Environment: real
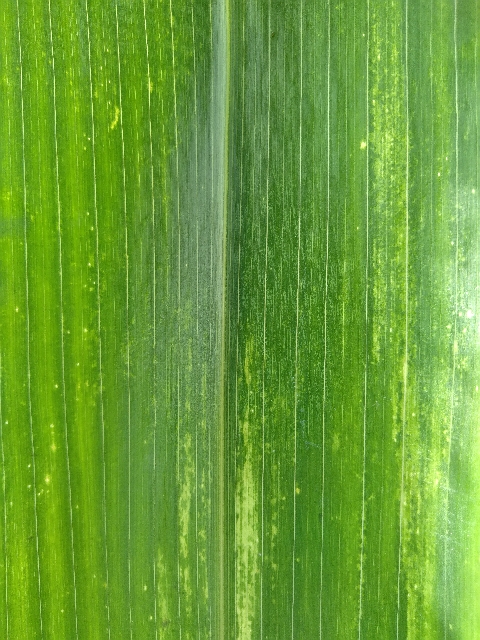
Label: lethal_necrosis